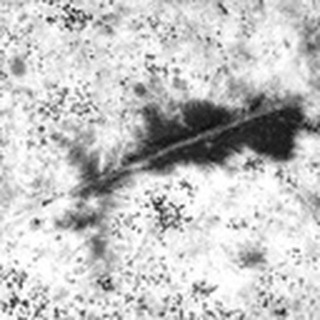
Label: cotton_powdery_mildew